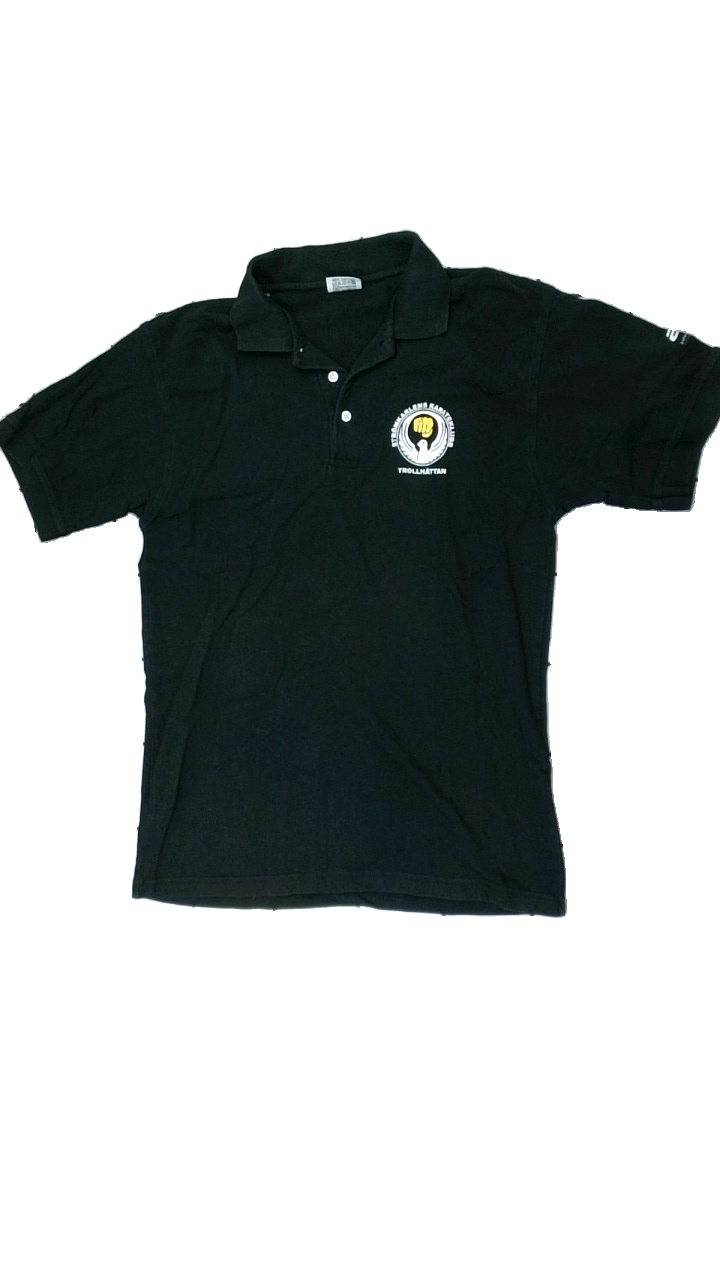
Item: Top (Men)
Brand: Clique
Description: svart pike med reklam logga fram + arm, luddig i färgen
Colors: Black, White, Yellow
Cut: Regular
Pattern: Other
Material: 100% cotton
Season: All
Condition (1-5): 2
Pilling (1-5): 3
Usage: Export
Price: <50